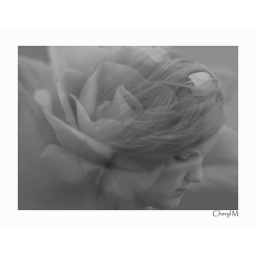
"Her hair is gold and her eyes are blue, I'm in love with the girl with the flower tatoo..."